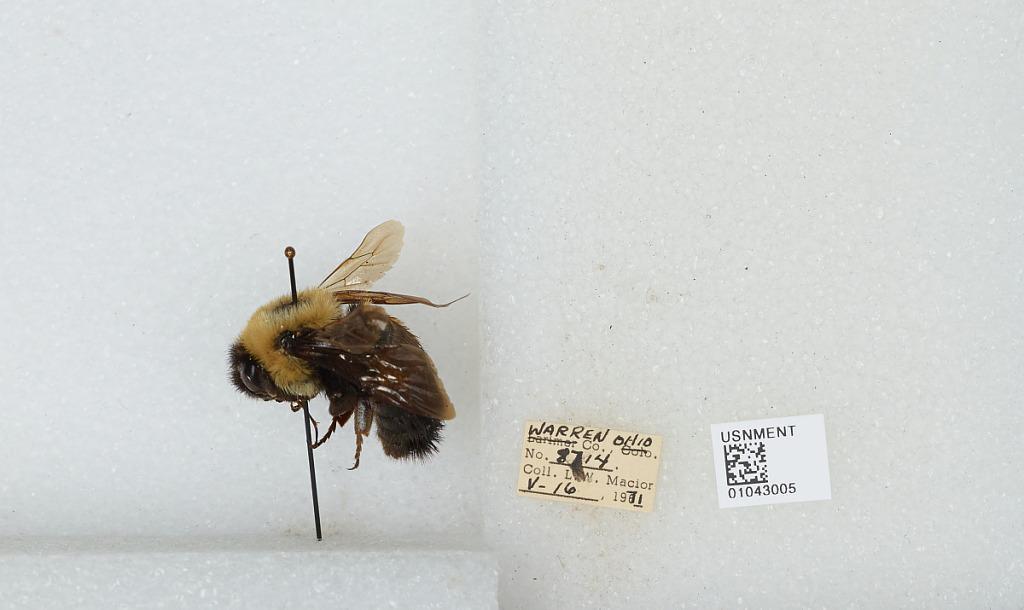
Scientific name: Bombus (Bombus) affinis Cresson
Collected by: L. Macior
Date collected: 1971-5-16
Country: United States
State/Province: Ohio
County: Warren
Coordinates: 39.4242, -84.1856